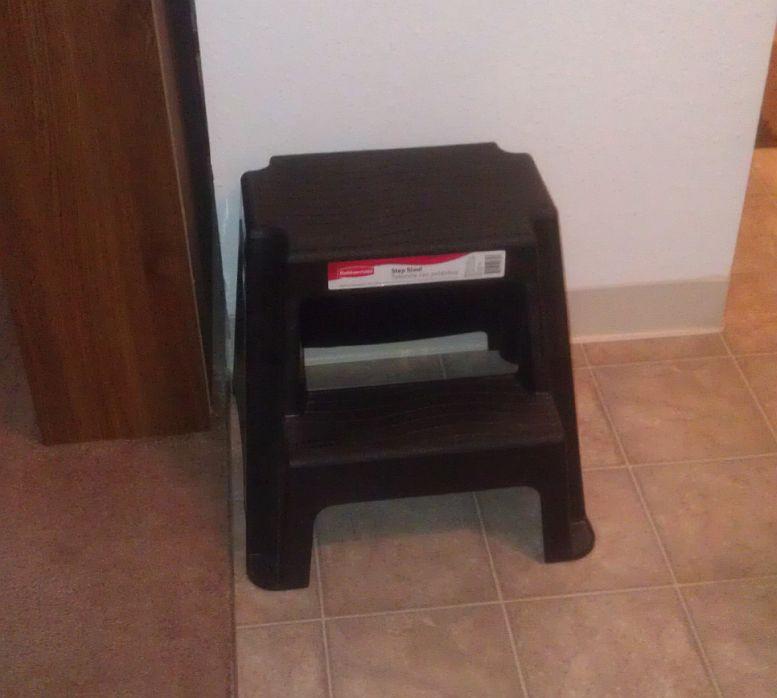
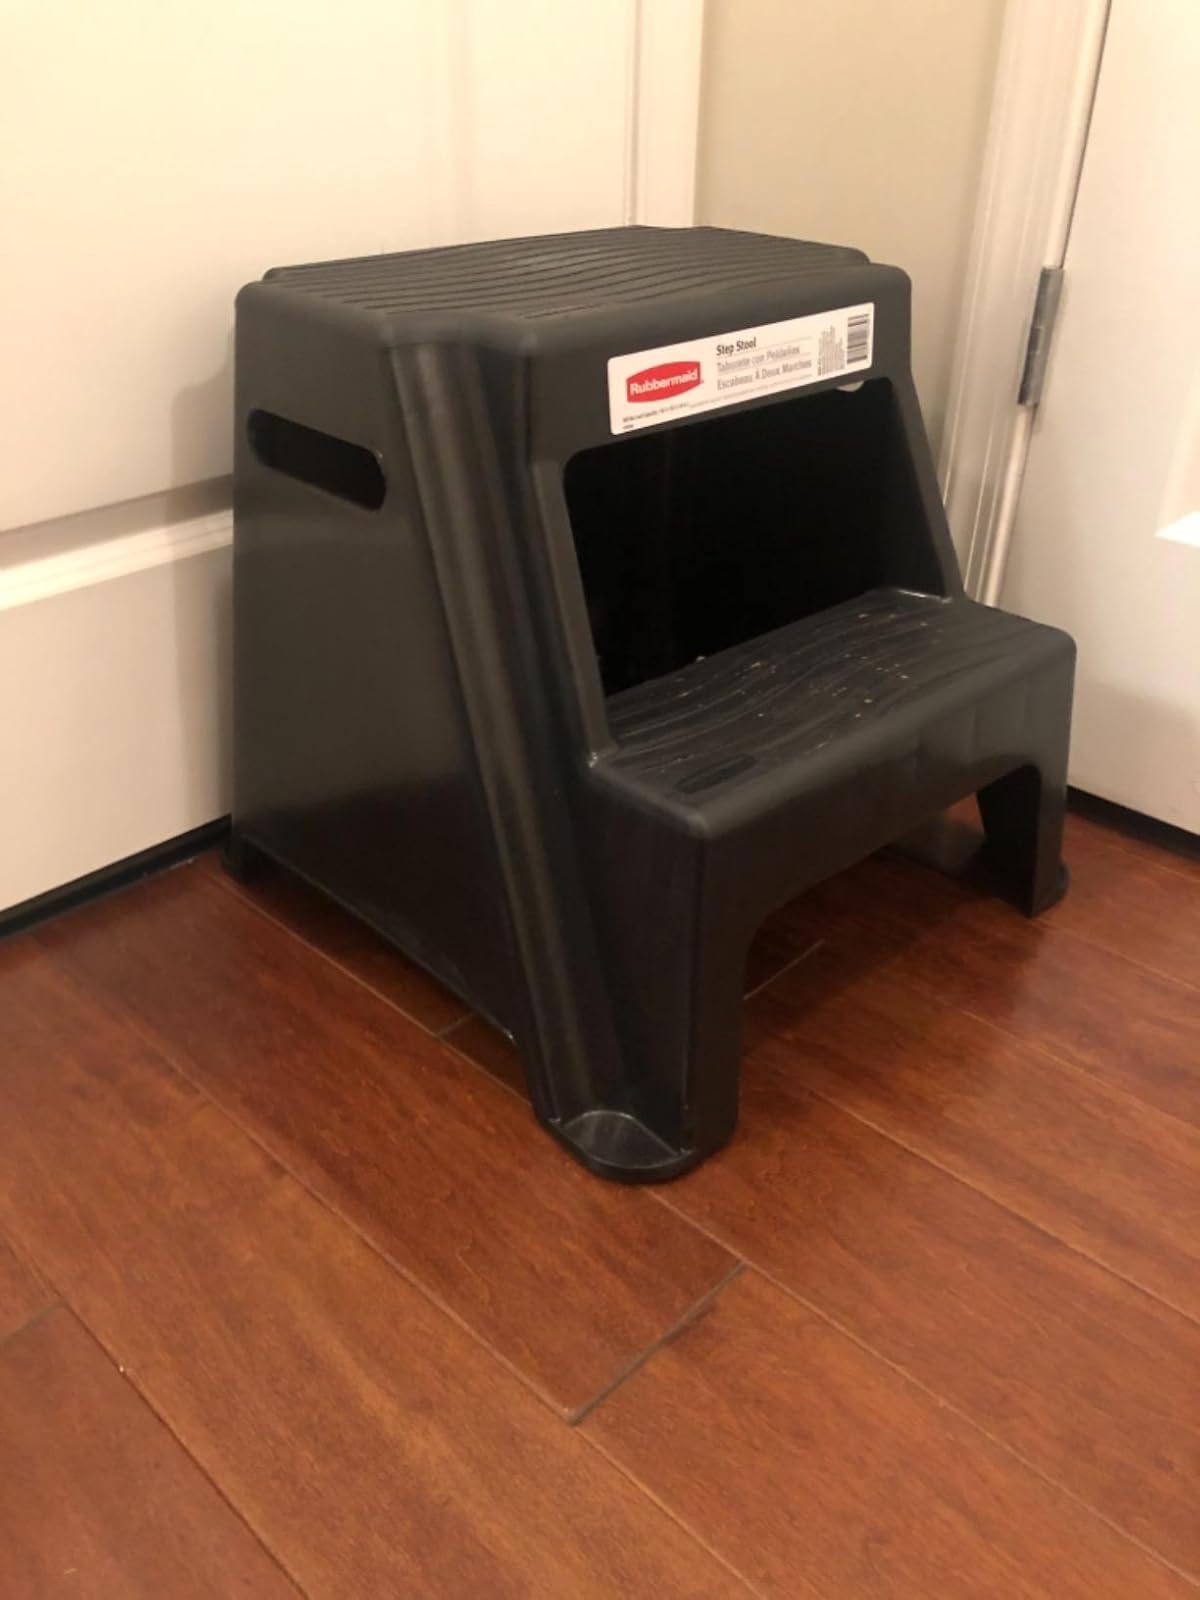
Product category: stool
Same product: yes